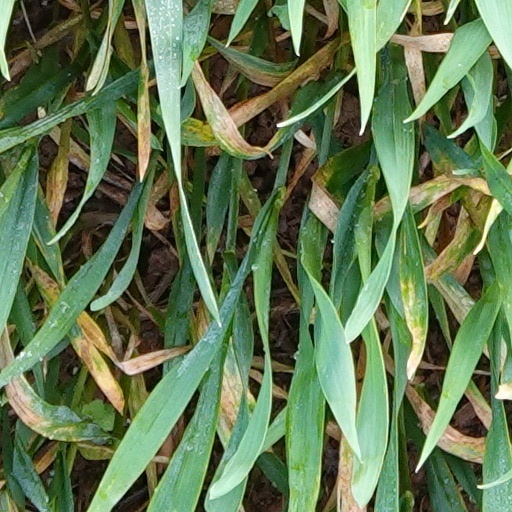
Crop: wheat